Talleres de Remedios de Escalada

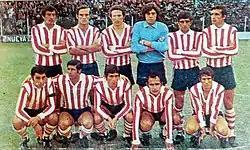
The 1970 squad promoted to the second division

Talleres merged with Club Atlético Lanús in 1934 to form a competitive team for the Primera División championship. The new club switched to "La Unión Talleres-Lanús" although the merger only lasted a year. Talleres played in Primera until 1938 when the team was relegated to the second division. Talleres has been playing in lower divisions and never returned to Primera since then.